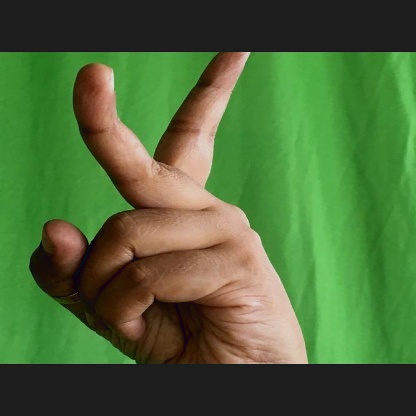
Mudra: Katrimukha